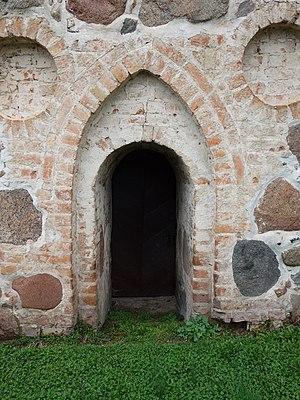
Portail du nord de l'église de Nechlin, commune de Uckerland, arrondissement Uckermark, état fédéral de Brandebourg, Allemagne Object location53°